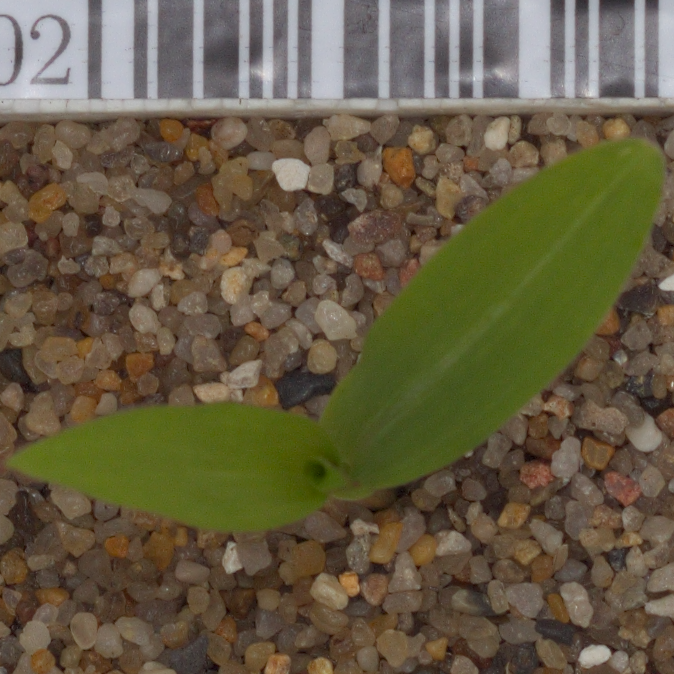
Label: maize